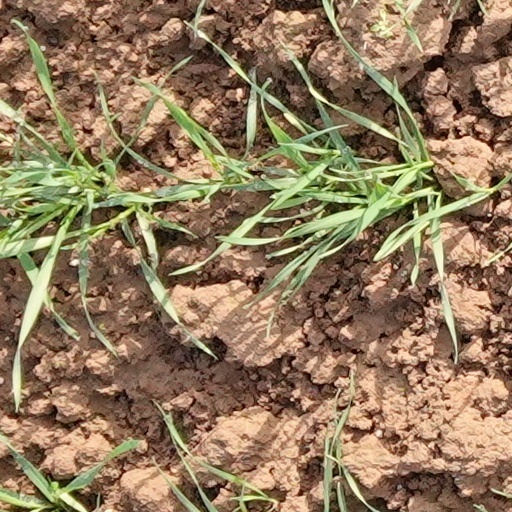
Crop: wheat